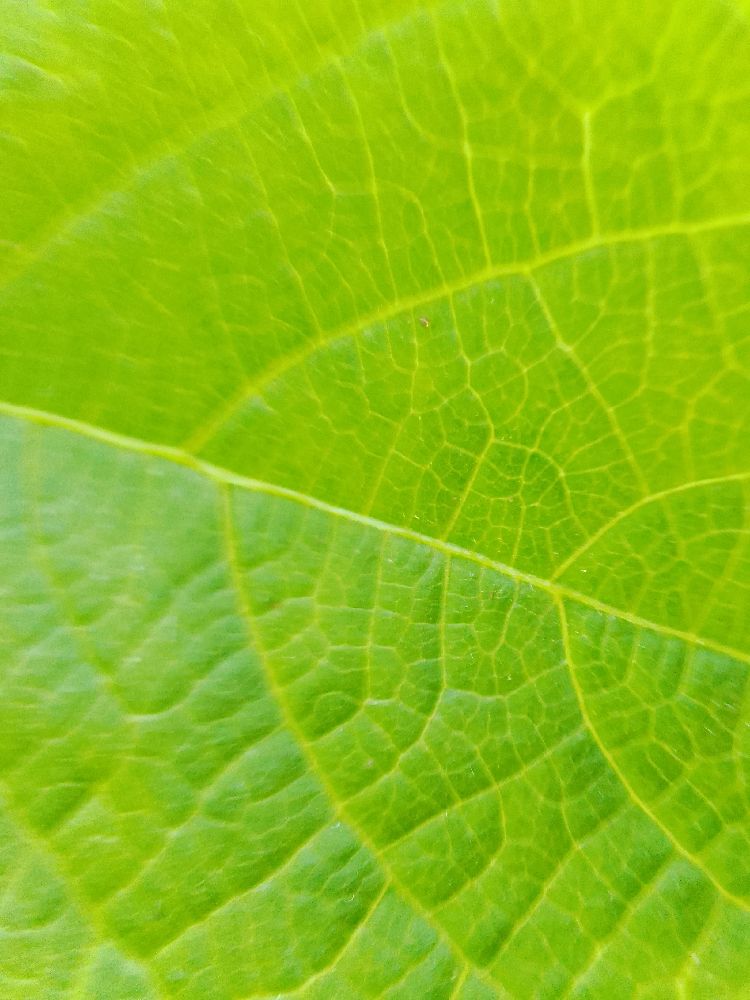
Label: healthy